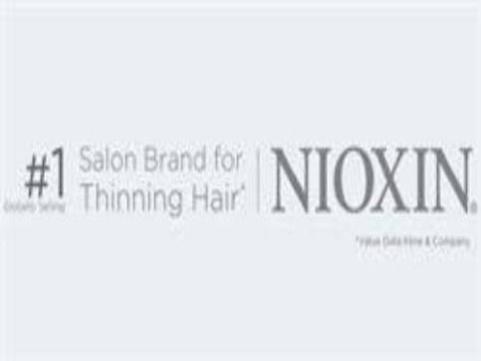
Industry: Necessities